Amr ibn Ma'adi Yakrib

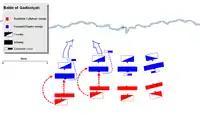
The Rashidun army managed to push Sassanid elephants on the second day.

According to Yemeni historian professor Sulaiman Issa, Amr brought along Zubaidi tribesmen from Tihamah to participate in the Muslim conquest of the Levant. In 634 CE, According to Hisham ibn al-Kalbi, after Khalid ibn Sa'id fell in the battle of Marj al-Saffar, the sword of al-Samsara previously belonging to Amr was found next to his body. Mu'awiyah therefore took the sword.